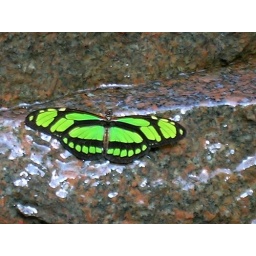
Green longwing (Pilaethria dido) in the Detroit Zoo's butterfly house. I love the vivid green color.